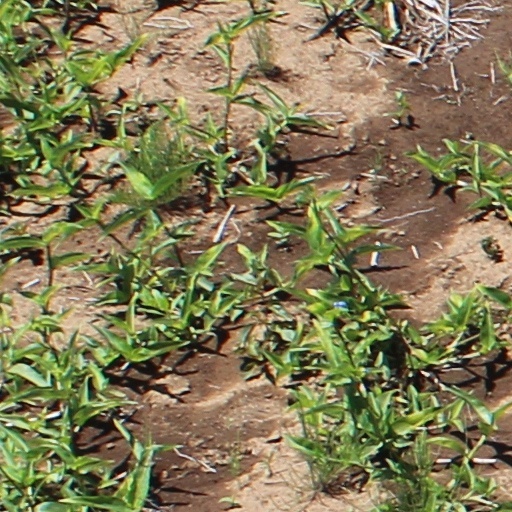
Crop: wheat